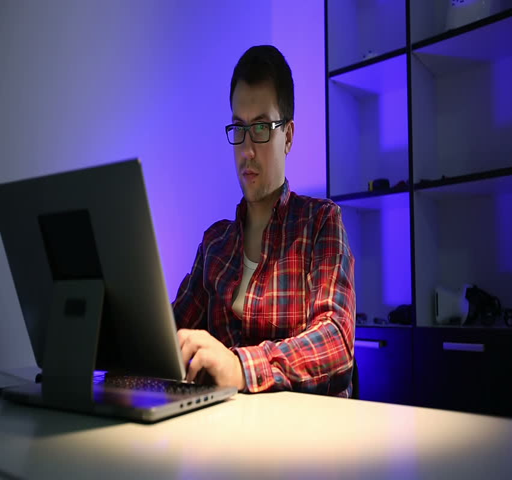
young serious man working at laptop .